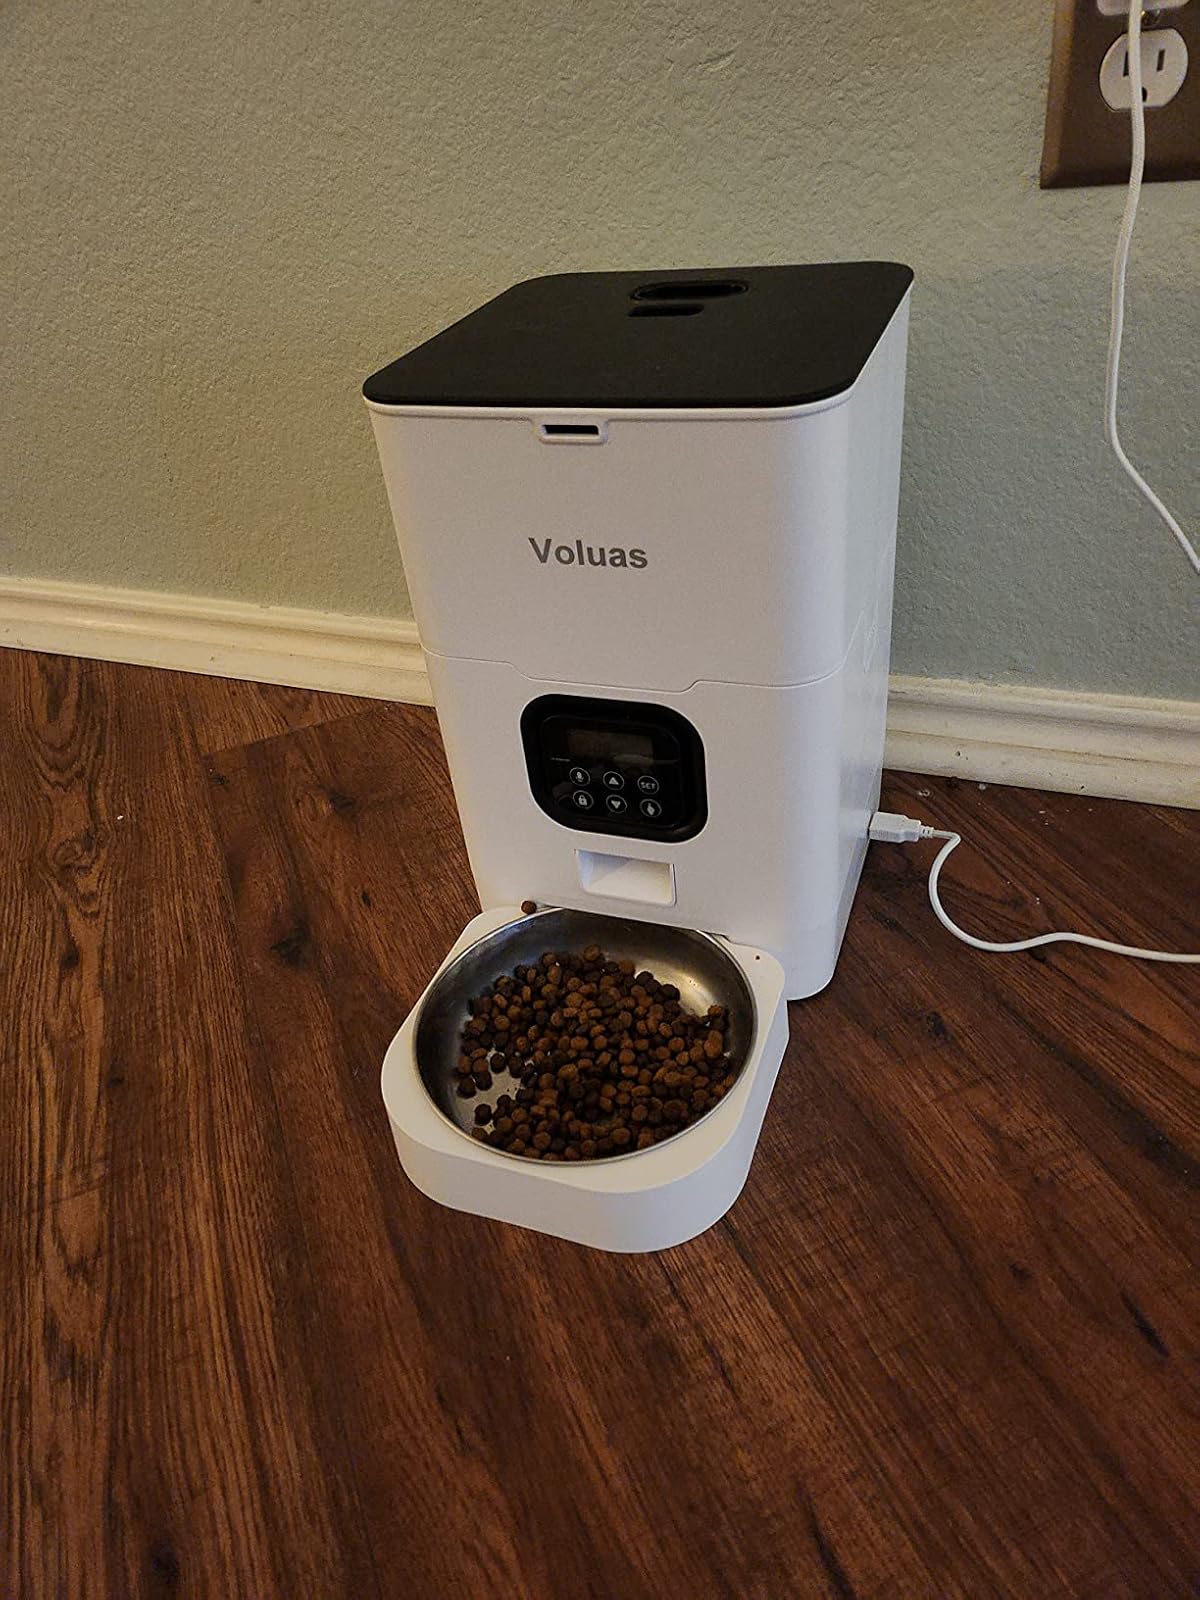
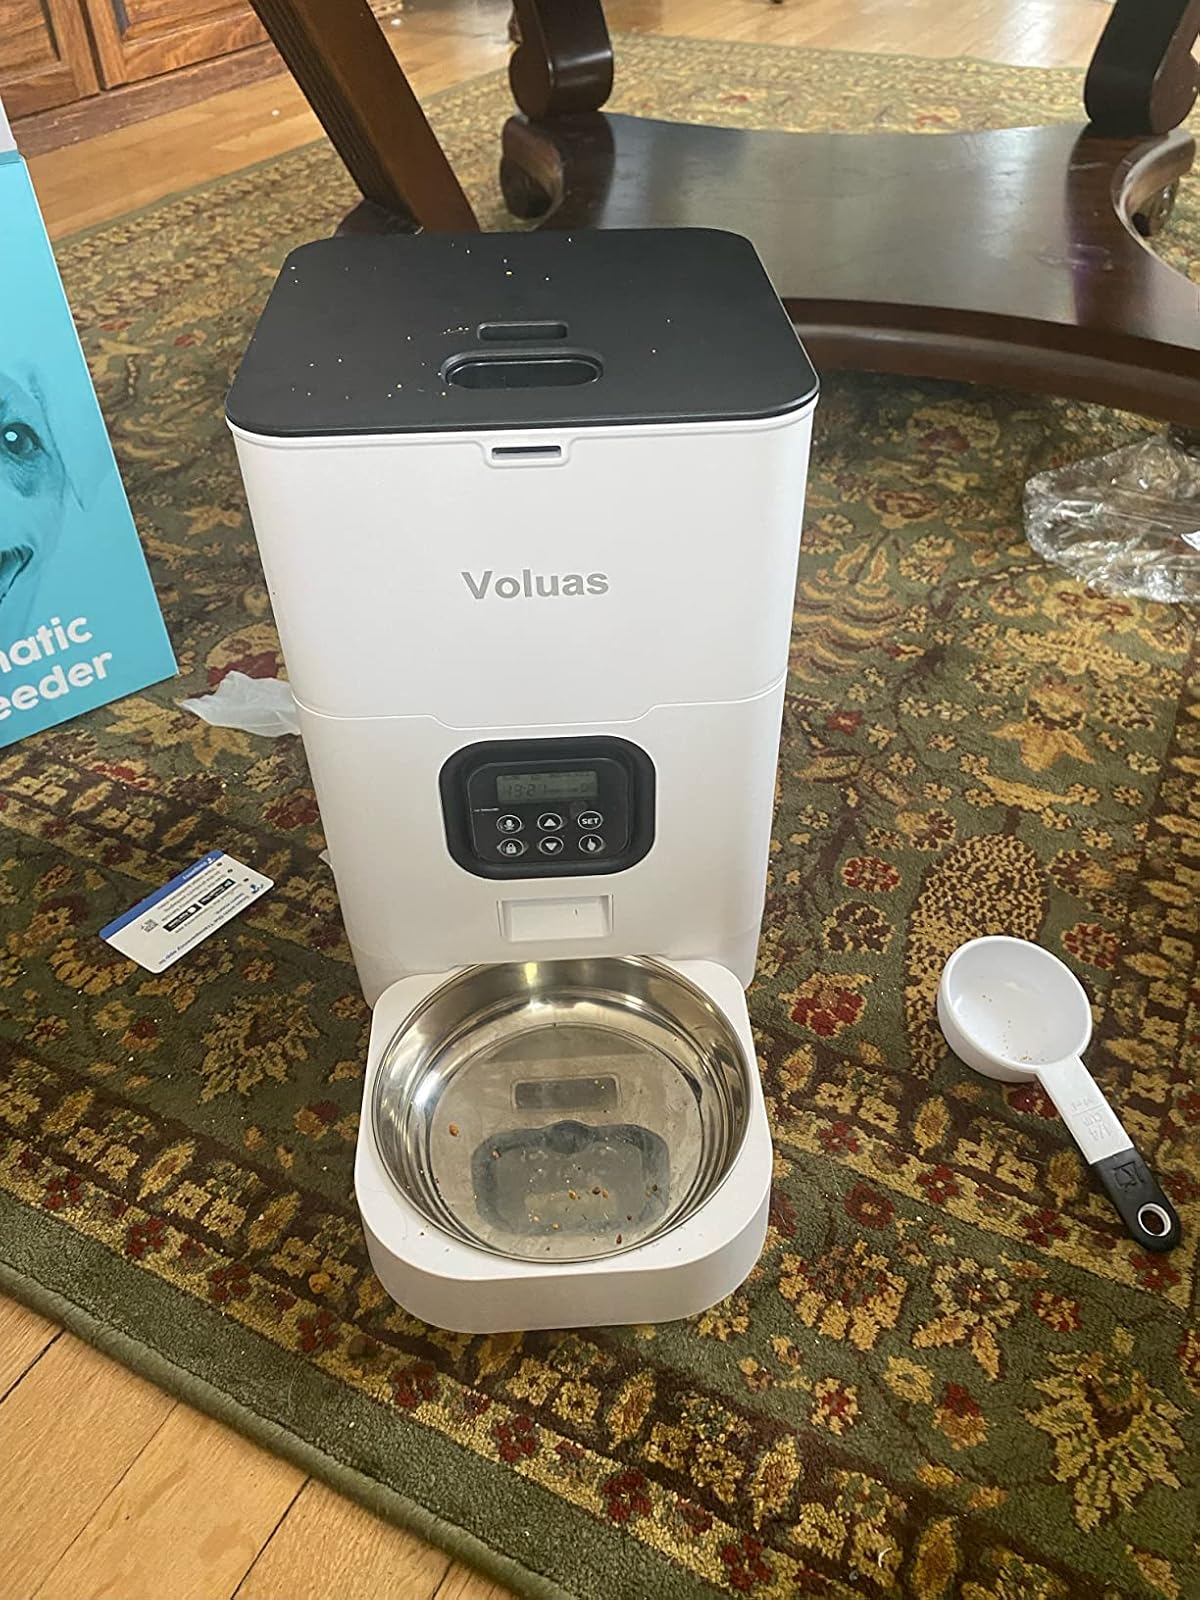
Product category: items_feeder
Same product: yes